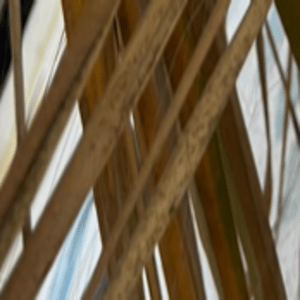
Label: Manganese Deficiency